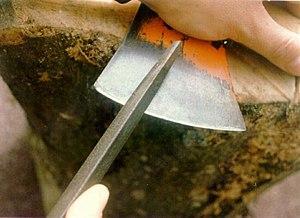
Lime tiers point
Une lime est un outil servant à usiner la matière. Une lime travaille par arrachement de petits morceaux du matériau, le travail s'effectue généralement en de multiples passages de la lime sur la pièce à usiner.